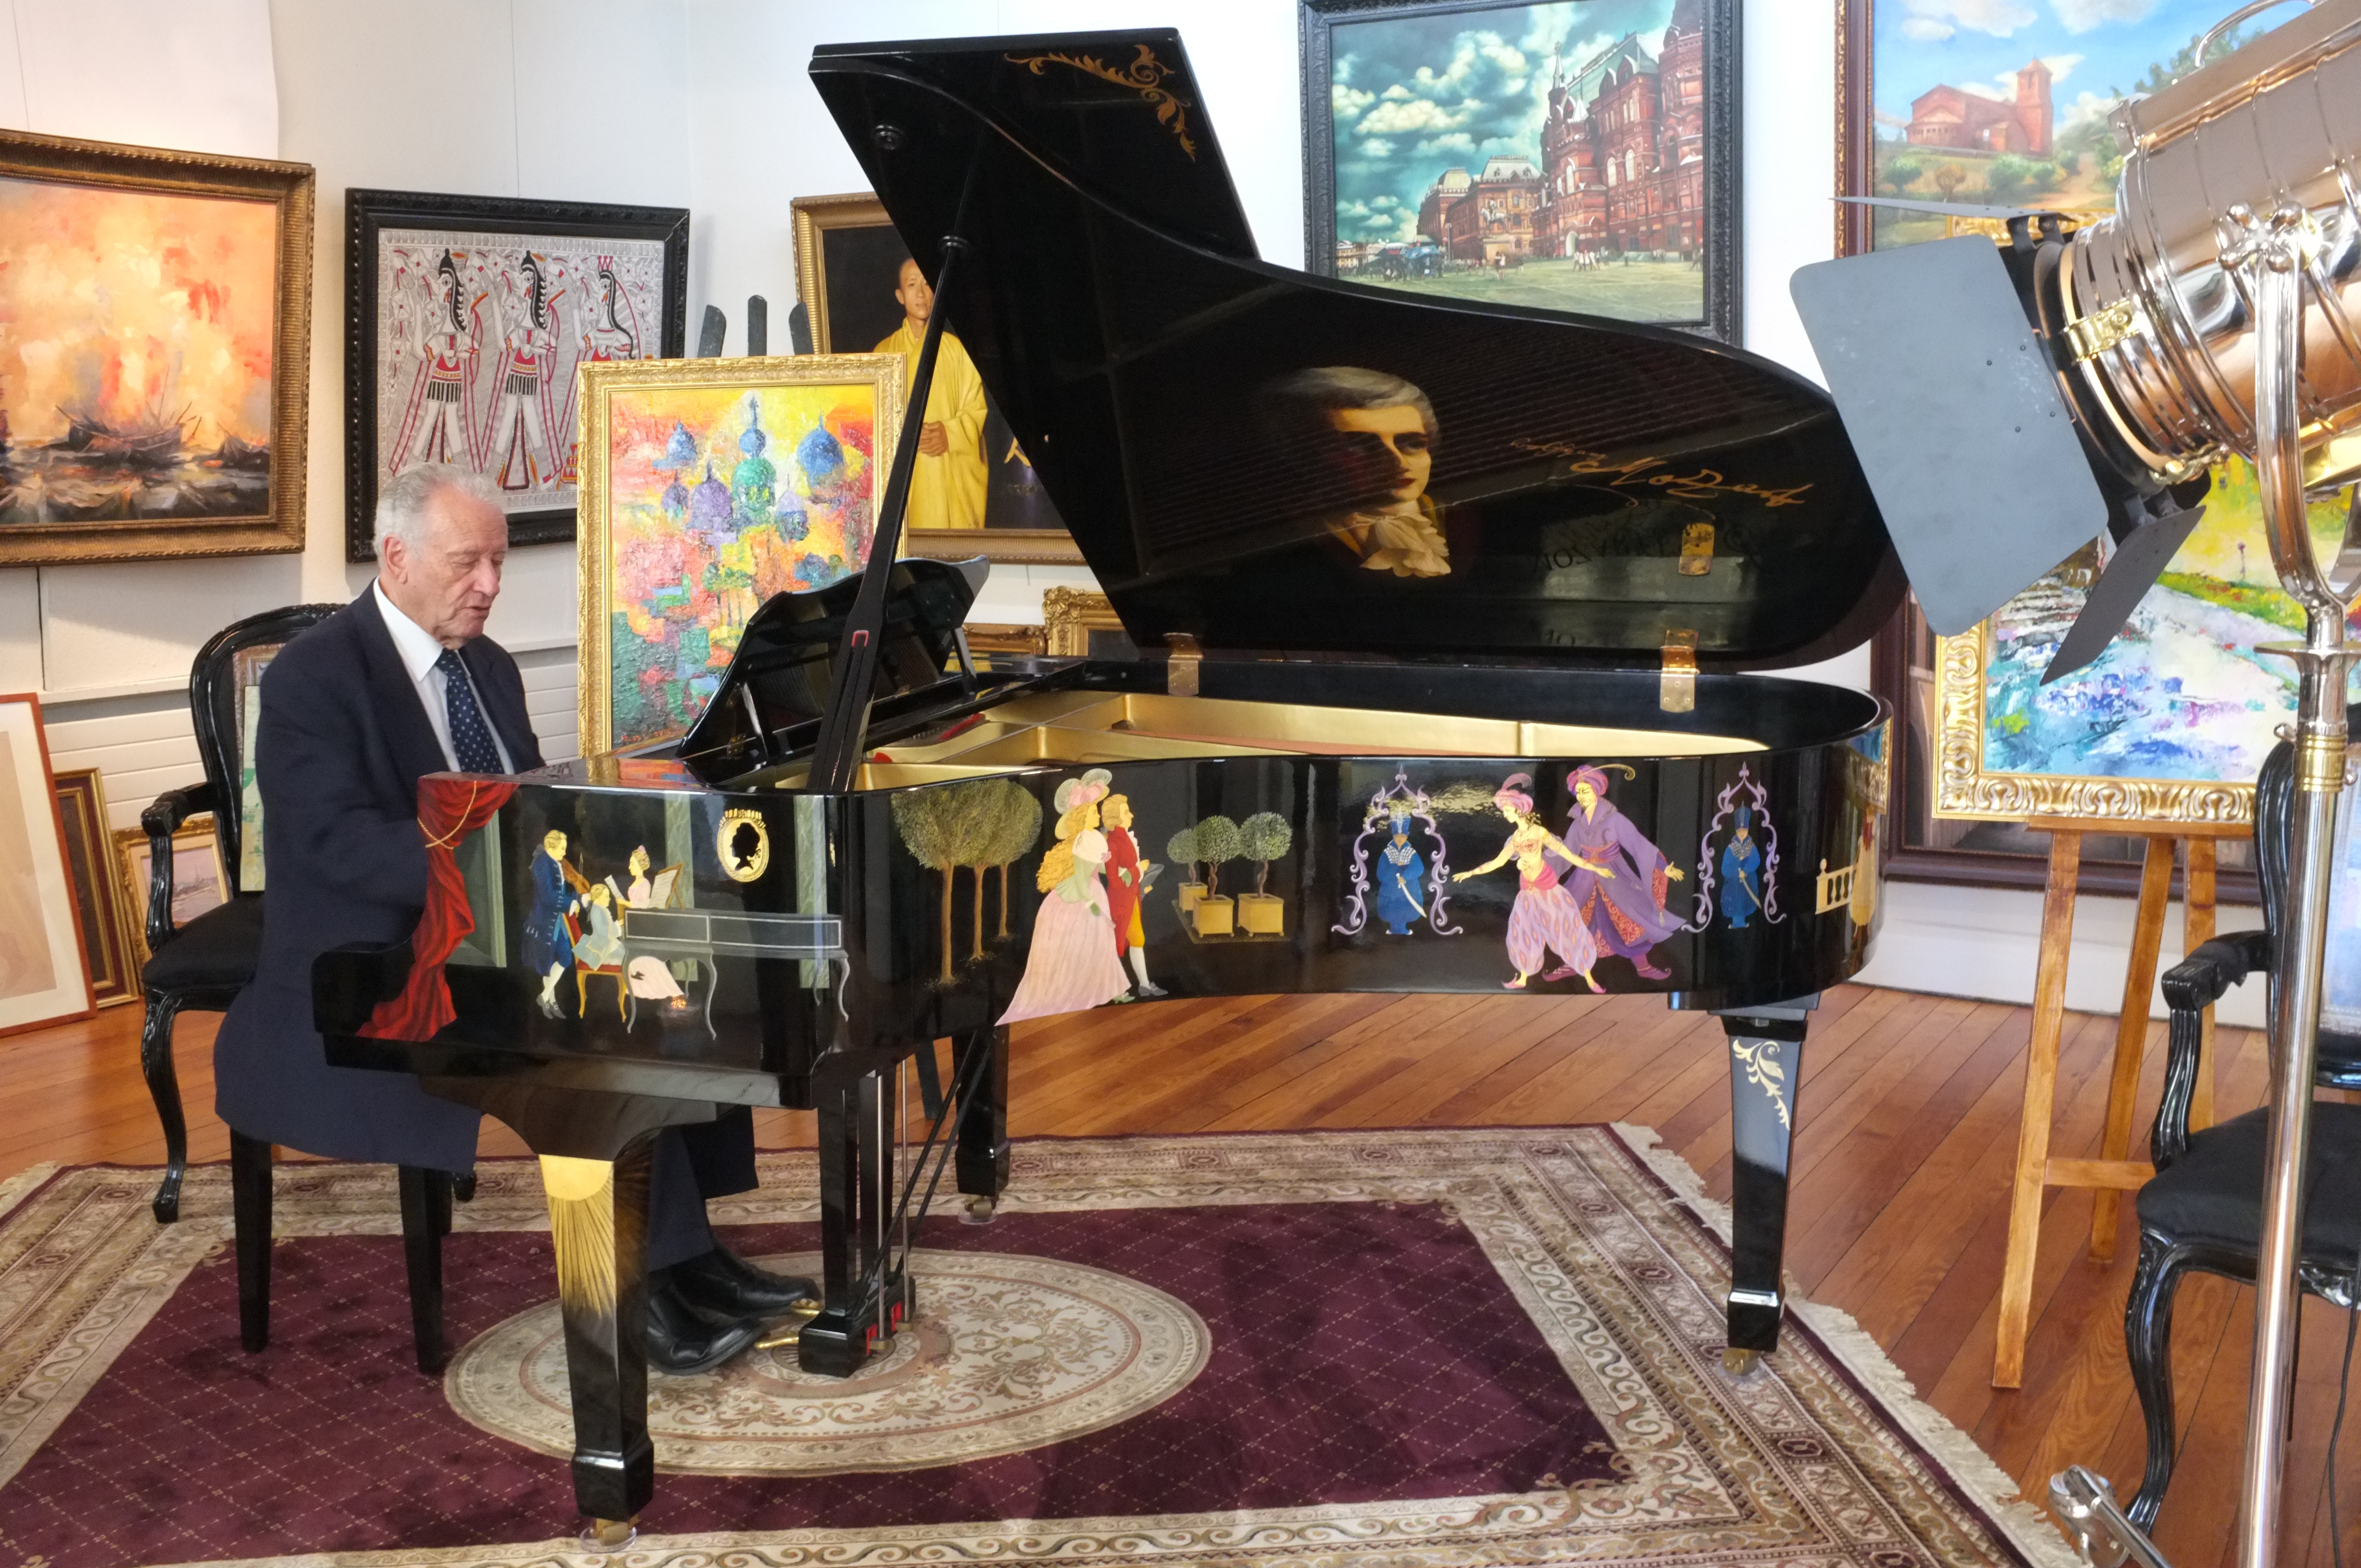
technology, street, urban, fujifilm, musician, art, 2012, x100, switzerland, fuji, geneve, finepixx100, string instrument, electronic device